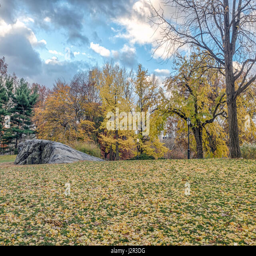
in late autumn early in the morning with striking clouds